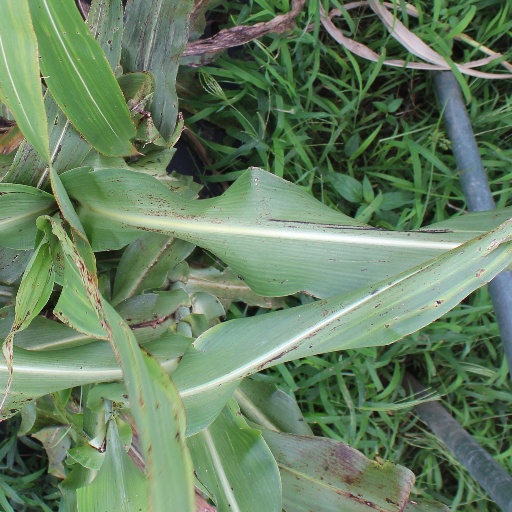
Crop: sorghum